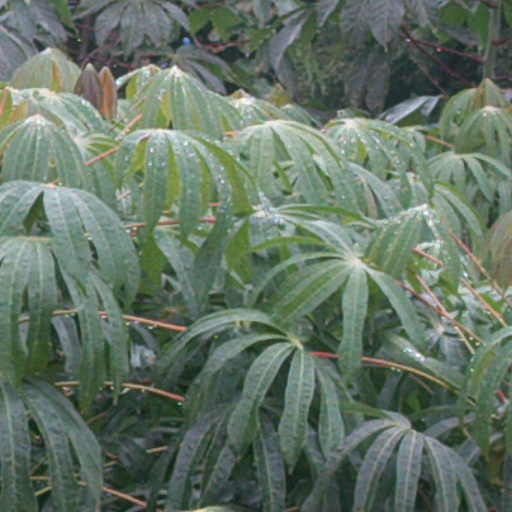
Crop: cassava